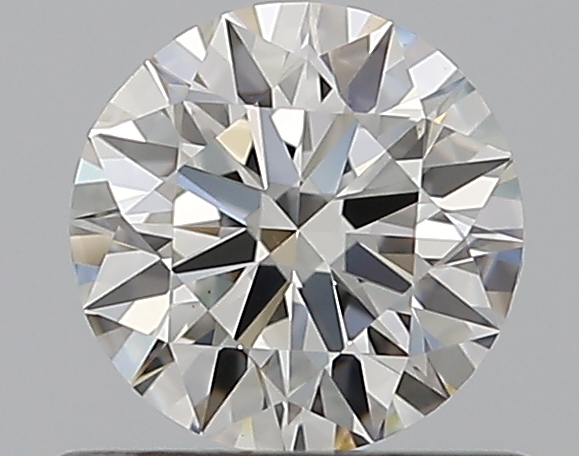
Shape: round
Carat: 0.53
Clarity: VS1
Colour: H
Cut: EX
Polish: EX
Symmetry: EX
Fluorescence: N
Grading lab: GIA
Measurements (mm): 5.22 x 5.25 x 3.18